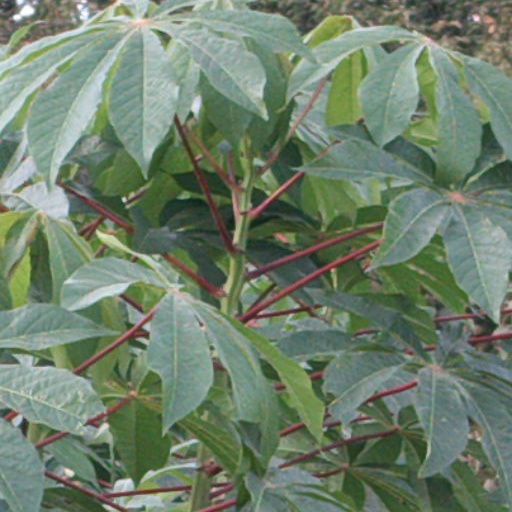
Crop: cassava